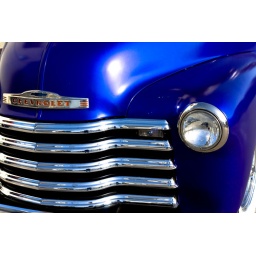
A very blue Chevy parked on the street in the Haight. San Francisco.